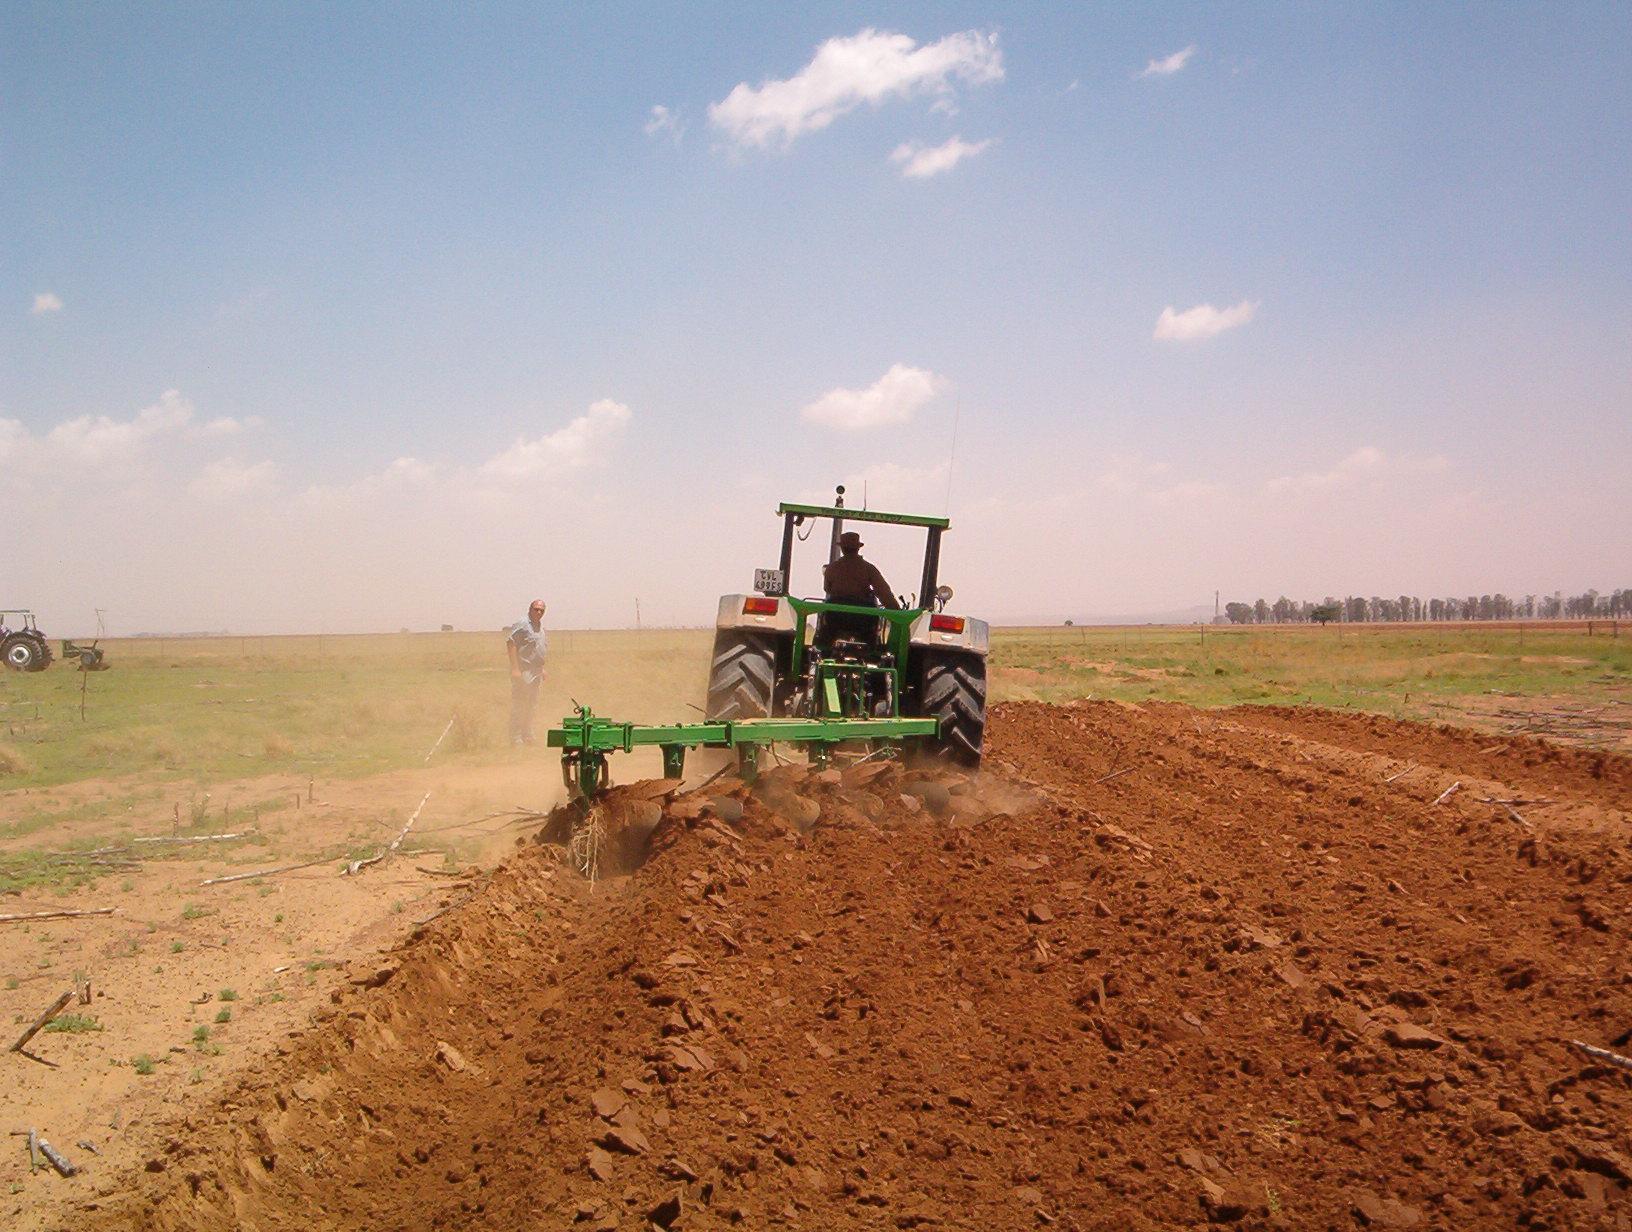
Mashine kubwa  na ya kisasa inayofahamika kama trekta ambayo hutumika kwa ajili ya shughuli za ukulima mkubwa na wa kisasa, ili kuongeza ufanisi wa kazi kupunguza muda wa kufanya kazi na kuongeza mazao, hivyo wakulima wengi wa kisasa hupenda kutumia mifumo hii ya kisasa ili kuhakikisha wanazalisha  kwa wingi na kupata faida.